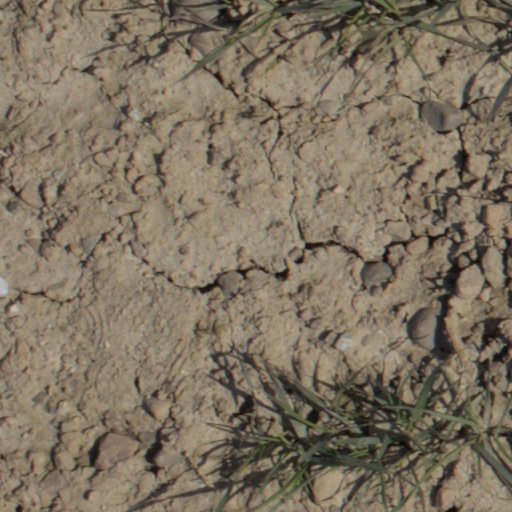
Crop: wheat